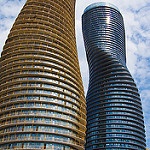
Label: buildings